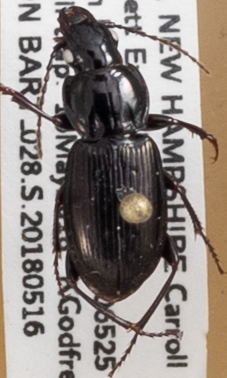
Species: Pterostichus pensylvanicus
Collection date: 2018-05-16
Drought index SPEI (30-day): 0.114
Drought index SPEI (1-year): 0.922
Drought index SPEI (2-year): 0.39